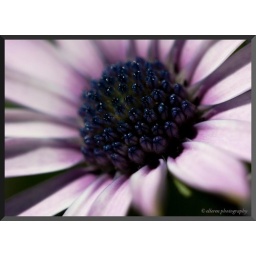
My motto, just love to look in the middle of a plant or flower and see the wonders of nature!!